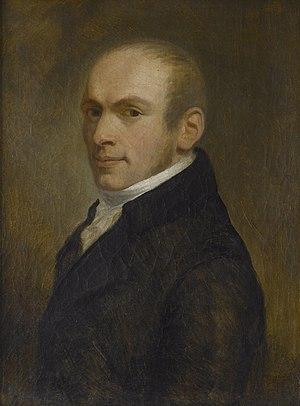
Bonifazio Asioli est un compositeur italien né à Correggio le 30 août 1769 et mort dans la même ville le 18 mai 1832.